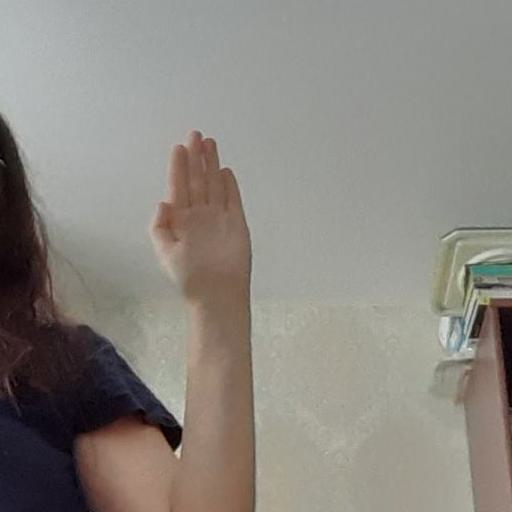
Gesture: stop